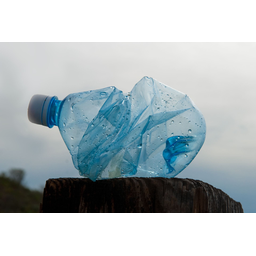
Label: plastic